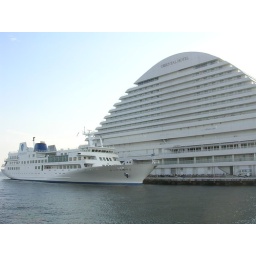
I remained the white ship and the white hotel in the impression.